Eiðis Bóltfelag

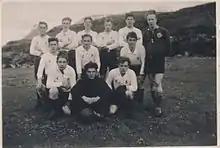
Eiðis Bóltfelag 1930's

As the second world war intensified and many local men went to sea, football slowly lost popularity in favour of handball. In 1945 the local teacher Andreas Thomsen began teaching local youths to play handball.